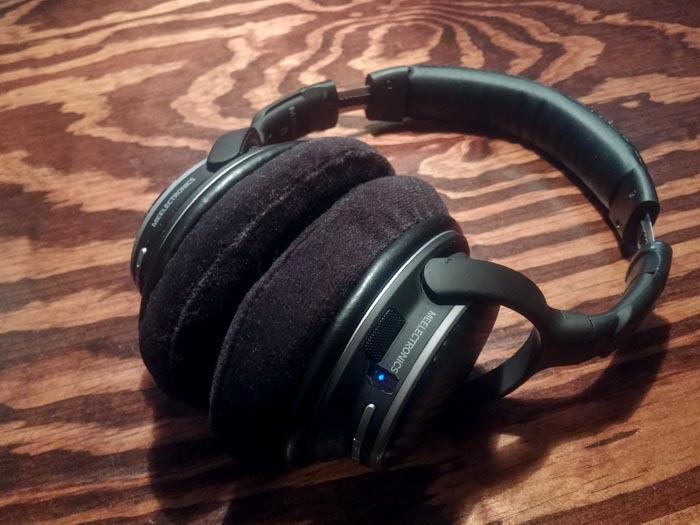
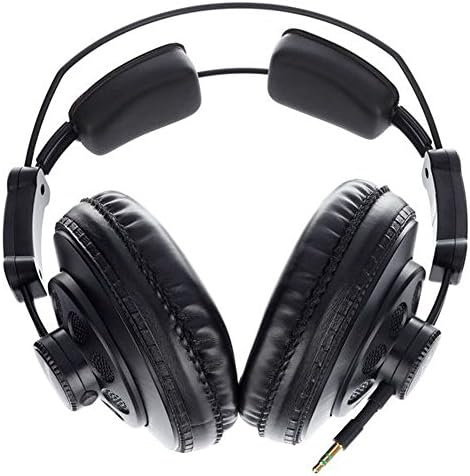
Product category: headphones
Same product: no